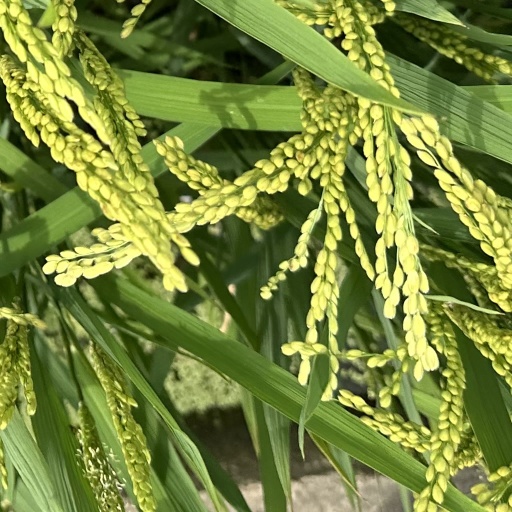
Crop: rice